Maiduguri

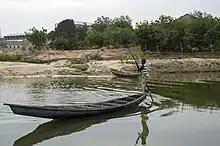
A boy navigating the nearby Ngadda River in a traditional canoe design.

Köppen–Geiger climate classification system classifies its climate as hot semi-arid ("BSh").